Cliff Cave Park

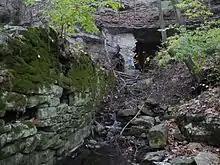
Entrance of Cliff Cave. The walls seen along the stream are remains from the Cliff Cave Wine Company.

Native Americans likely were attracted to the area due to the cave, fresh spring water, and the nearby Mississippi River. They regarded the cave as a sacred place.